Trick Baby

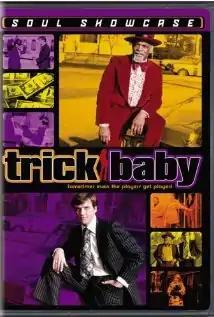

Trick Baby is a 1972 Blaxploitation film directed by Larry Yust and starring Kiel Martin and Mel Stewart. This crime-drama is based and named after a novel by Iceberg Slim written in 1967. The film was produced by Marshal Backlar and James Levitt. The film first premiered at the DeMille Theater, Seventh Avenue and 47th Street theatre, Juliet 2 Theater, and Third Avenue and 83 Street theatre in New York. This film is distributed by Universal Studios.